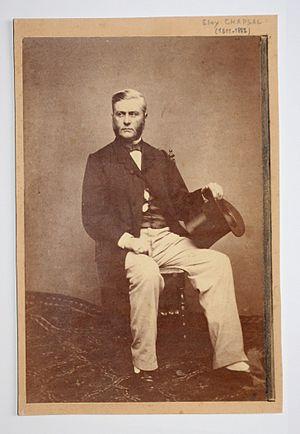
portrait d'Eloy Chapsal
Jean Éloy Chapsal est un peintre français, directeur du musée d’Aurillac.